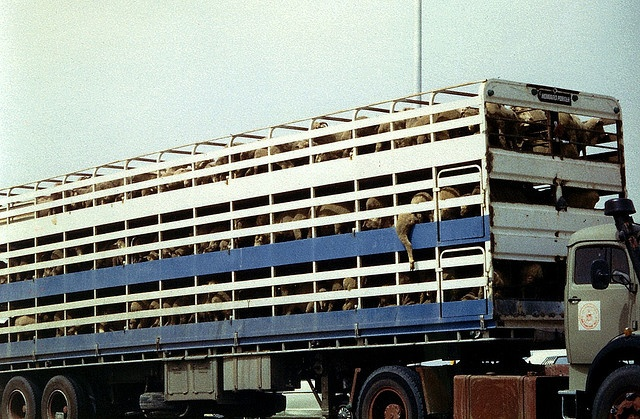
A delivery truck filled with lots of animals.
A truck is transporting many large animals on its back.
a semi truck loaded to the top with sheep
A large truck hauling many animals in the back.
A truck hauling live animals on three tiers.